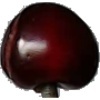
Label: Cherry 1